Otto Hoffmann von Waldau

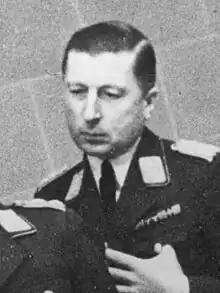

Otto Hoffmann von Waldau (7 July 1898 – 17 May 1943) was a German general during World War II who commanded the 10th Air Corps. He was killed in an air crash on 17 May 1943.